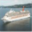
Label: ship